Spencer Johnson (American football)

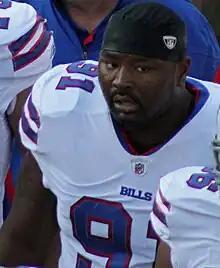
Johnson in 2011

Spencer Johnson (born December 12, 1981) is an American former professional football player who was a defensive tackle in the National Football League (NFL). He played college football for the Auburn Tigers and was signed by the Minnesota Vikings as an undrafted free agent in 2004.